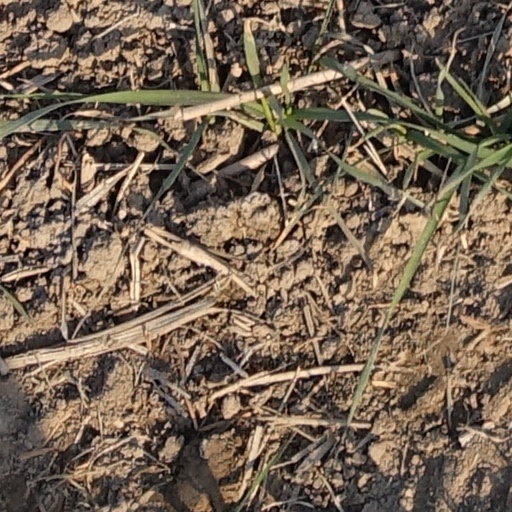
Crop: wheat